Looking Forward (anthology)

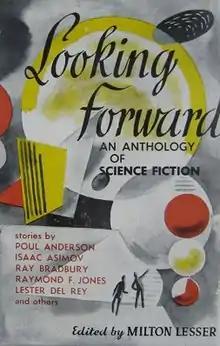
First edition cover

Looking Forward is an anthology of science fiction stories edited by Milton Lesser, published in hardcover in 1953 by Beechhurst Press and reprinted in the British market in 1955 by Cassell & Company. The anthology was particularly poorly received, and carried the unusually high cover price, for its day, of $5.00. Its contents include one of the few uncollected and otherwise unanthologized stories by Walter M. Miller, Jr.